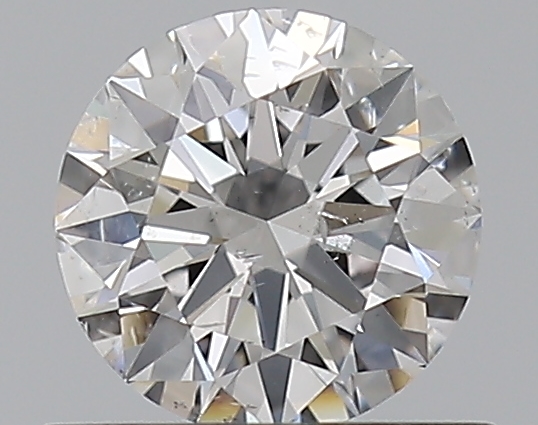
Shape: round
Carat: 0.5
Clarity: SI2
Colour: E
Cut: EX
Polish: EX
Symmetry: EX
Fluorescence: N
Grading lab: GIA
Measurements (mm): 5.11 x 5.14 x 3.11